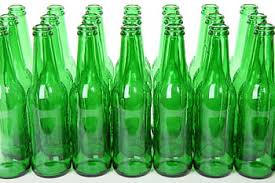
Label: glass